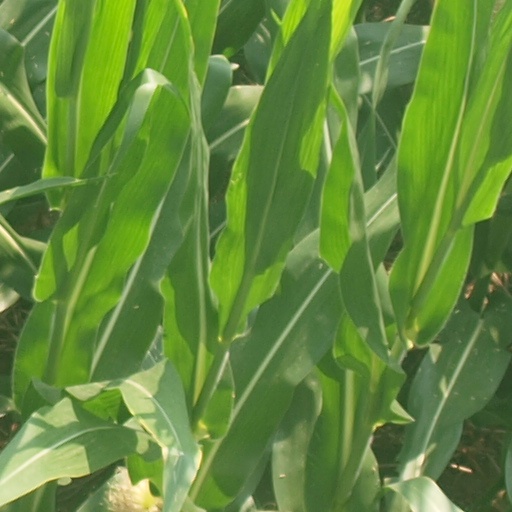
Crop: maize; corn